Brillouin zone

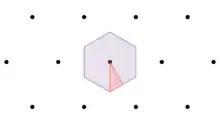
The Brillouin zone (purple) and the irreducible Brillouin zone (red) for a hexagonal lattice.

There are also second, third, "etc.", Brillouin zones, corresponding to a sequence of disjoint regions (all with the same volume) at increasing distances from the origin, but these are used less frequently. As a result, the "first" Brillouin zone is often called simply the "Brillouin zone". In general, the "n"-th Brillouin zone consists of the set of points that can be reached from the origin by crossing exactly "n" − 1 distinct Bragg planes. A related concept is that of the irreducible Brillouin zone, which is the first Brillouin zone reduced by all of the symmetries in the point group of the lattice (point group of the crystal).